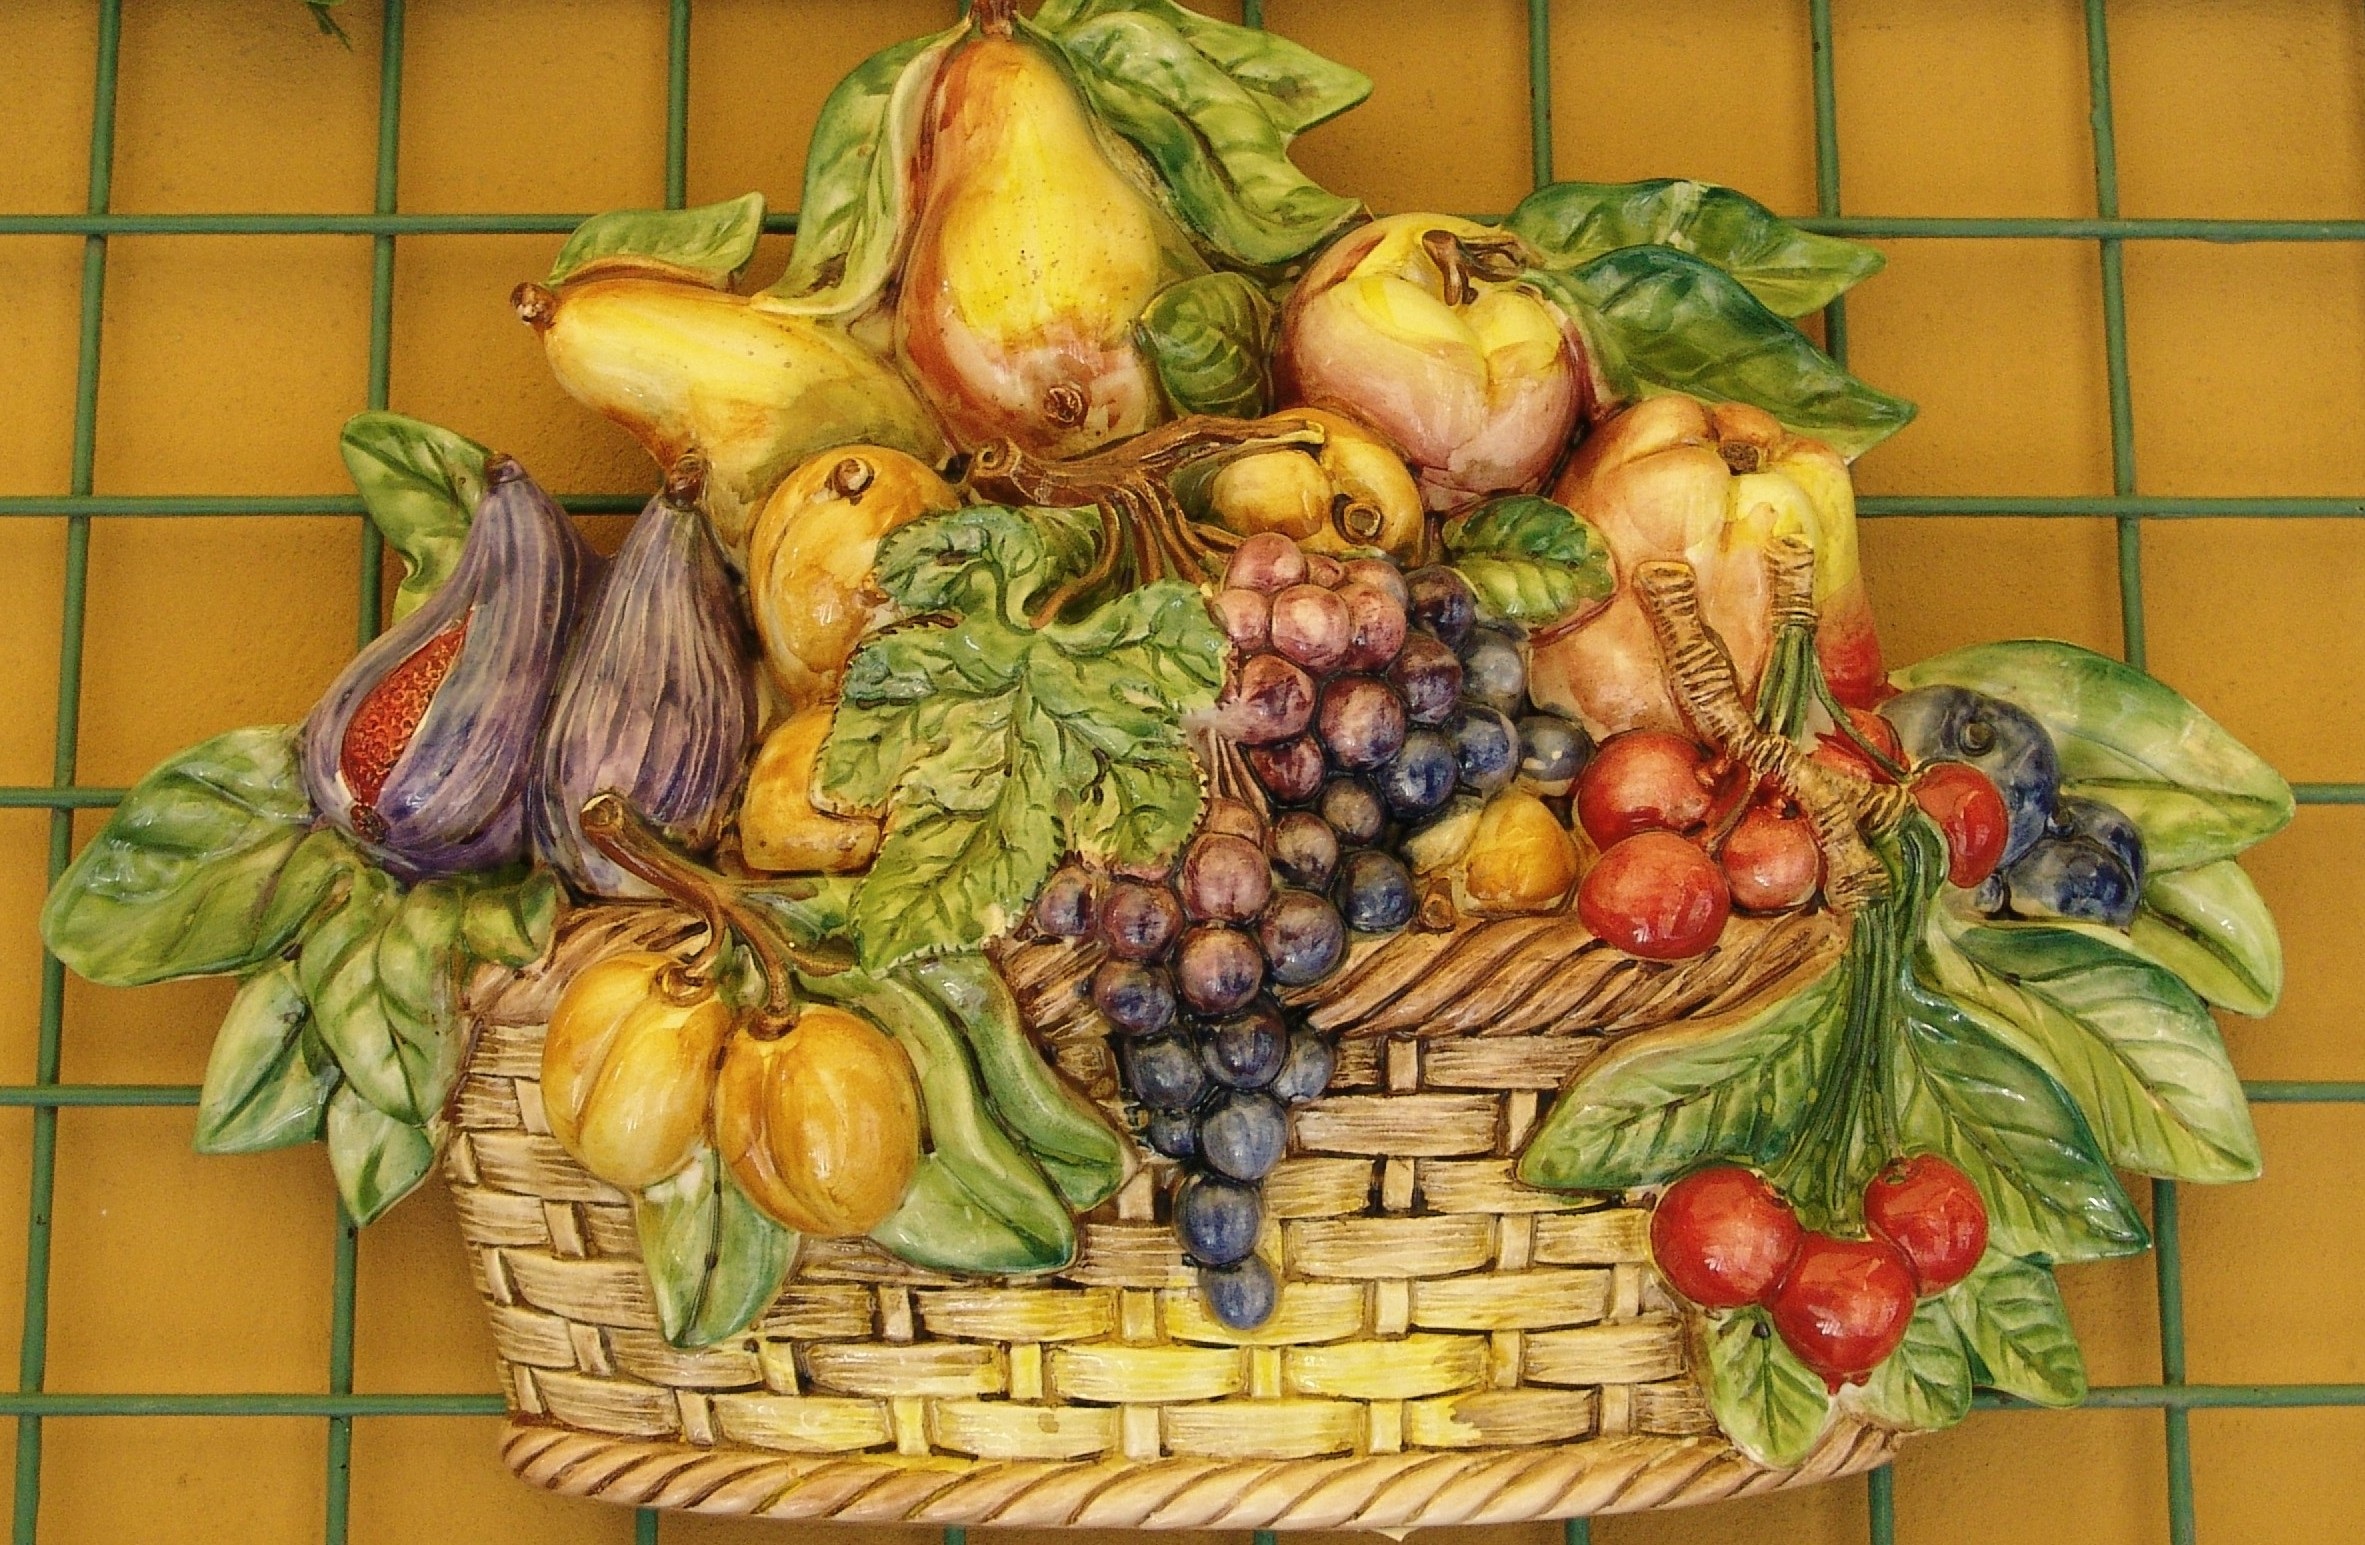
plant, fruit, decoration, food, mediterranean, produce, vegetable, still life, painting, gourd, fruits, vitamins, fruit basket